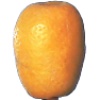
Label: kumquats